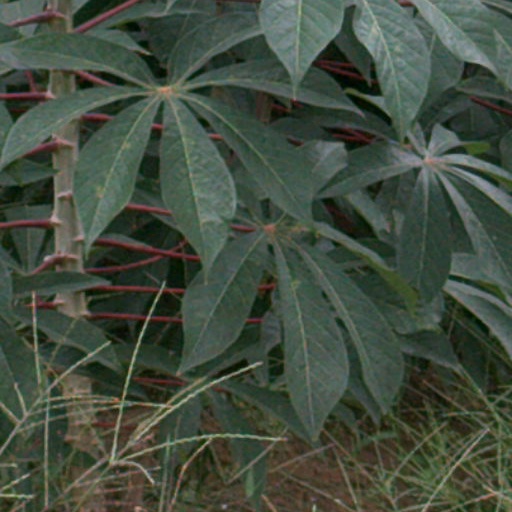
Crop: cassava